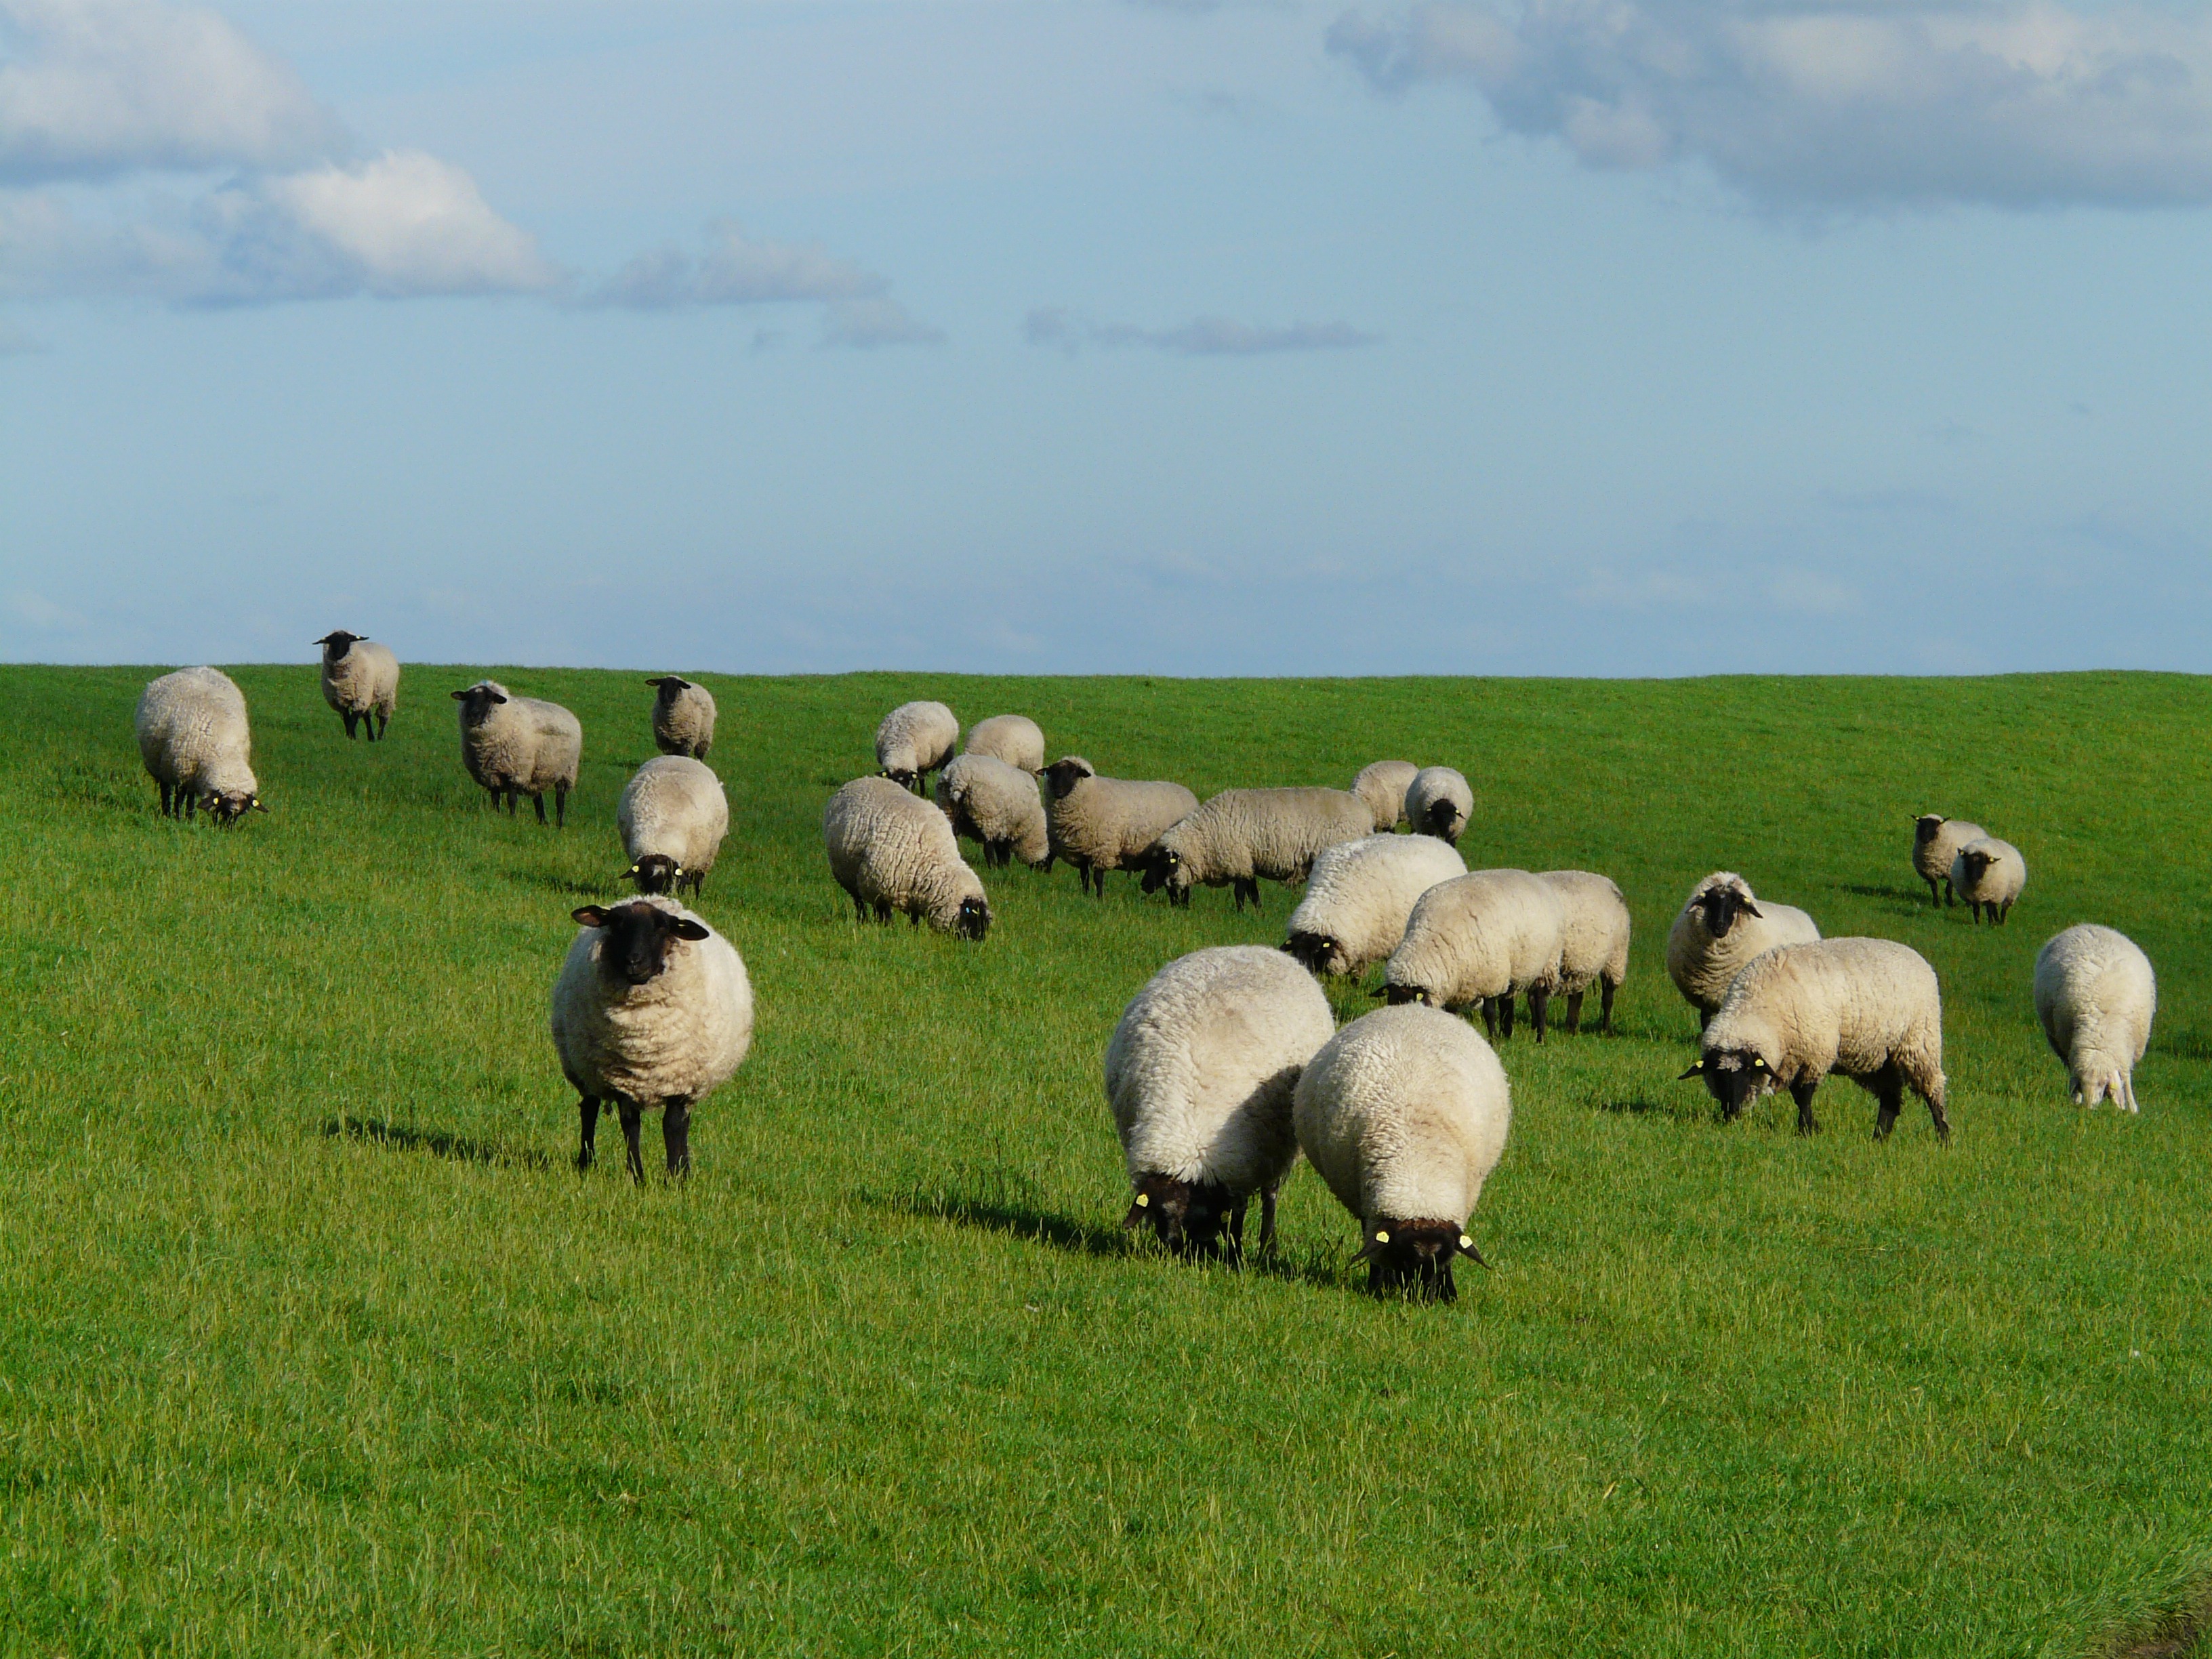
landscape, grass, field, farm, meadow, prairie, herd, pasture, grazing, sheep, fresh, mammal, rest, agriculture, fauna, plain, flock of sheep, relaxation, grassland, sheeps, idyll, north sea, rural area, chill out, dike, rh n sheep